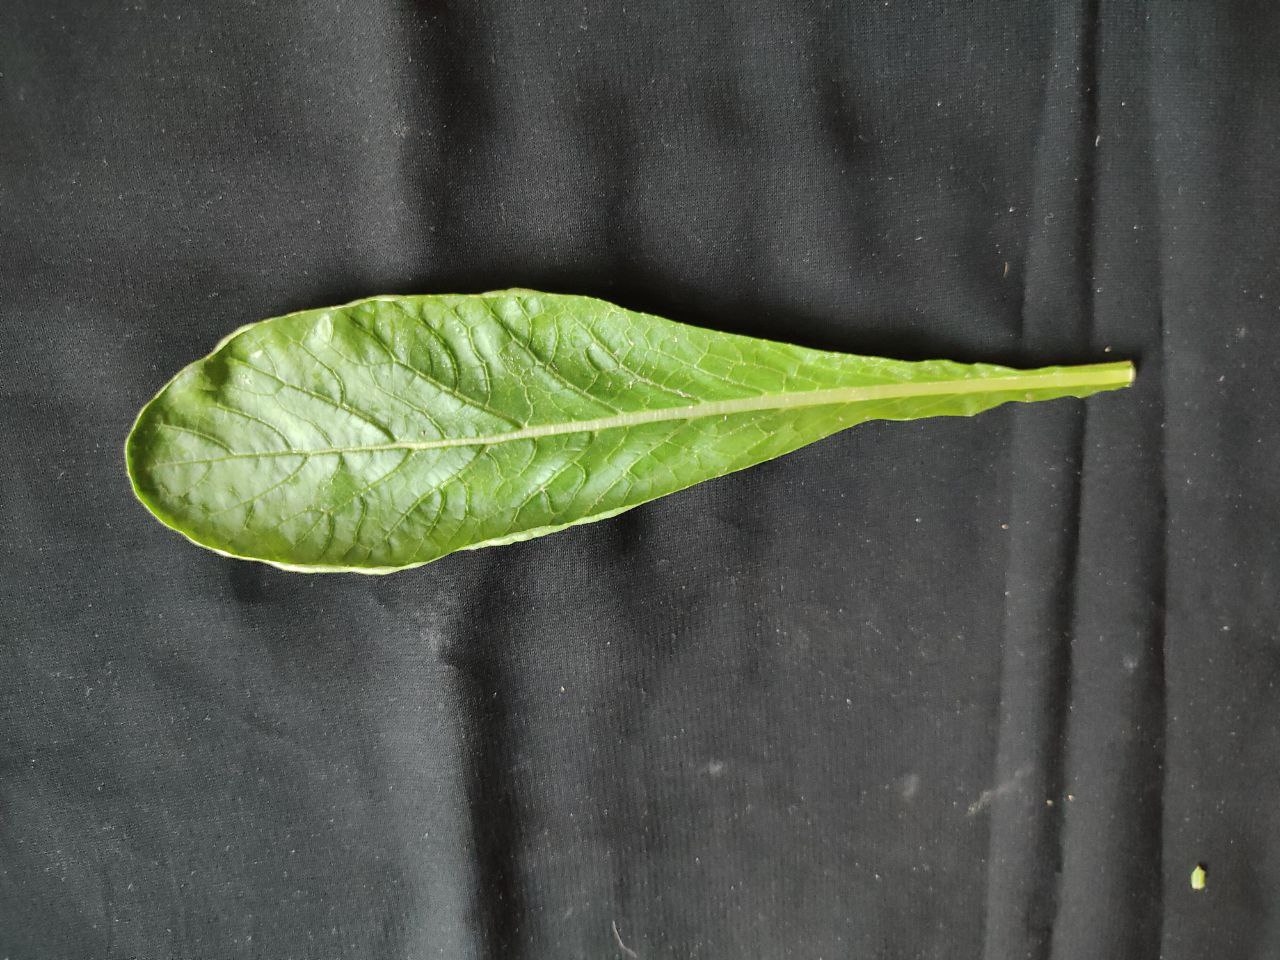
Label: Fresh leaf